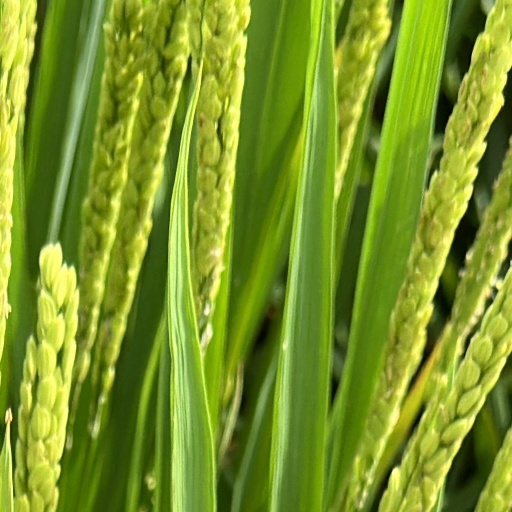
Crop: rice